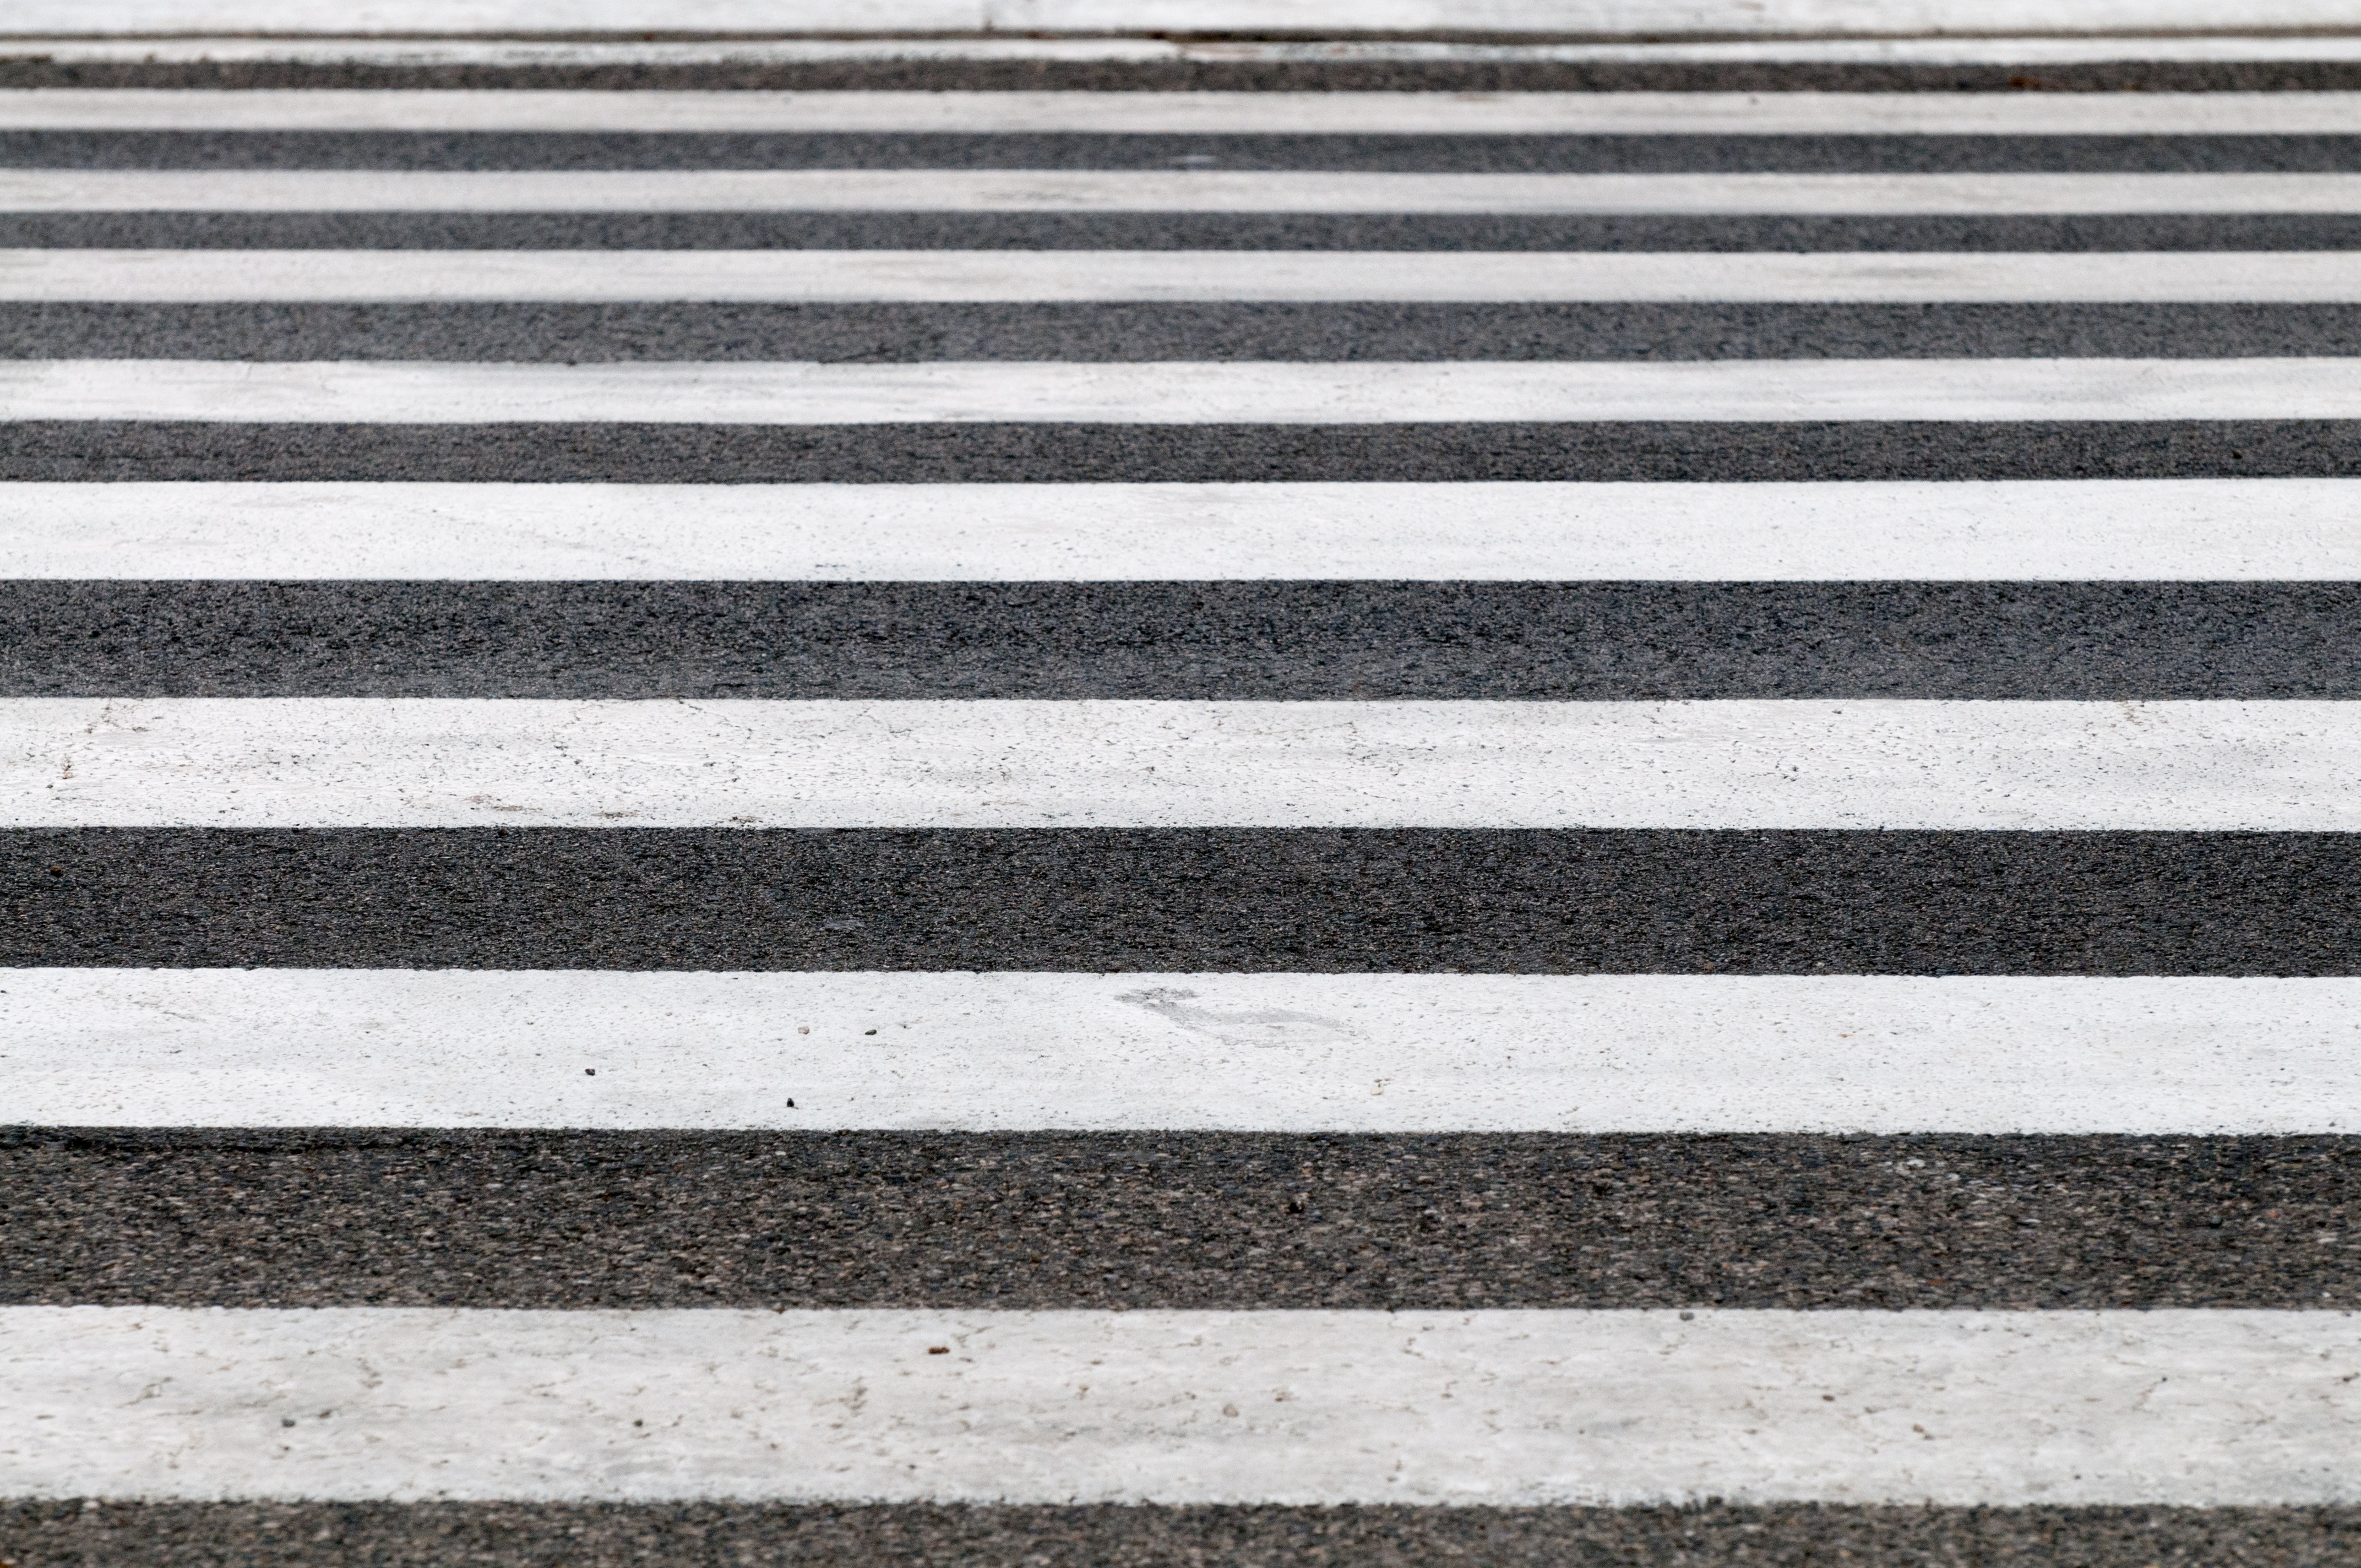
black and white, road, white, row, traffic, street, floor, perspective, highway, driving, urban, asphalt, walk, pattern, line, space, gray, contrast, cross, black, monochrome, lane, concrete, zebra, striped, outdoors, bw, design, roadway, way, backdrop, flooring, pedestrian crossing, road surface, monochrome photography, crossings